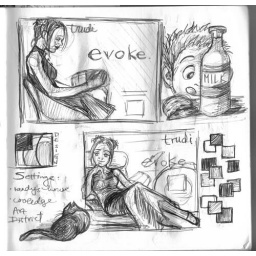
more from my MANY sketches for the band poster...i think i went away from the rock girl aspect in these..:P